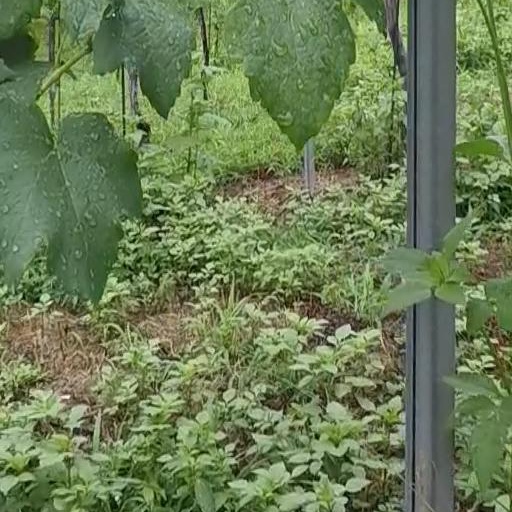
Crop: grape